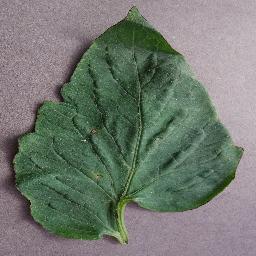
Label: Tomato___Target_Spot